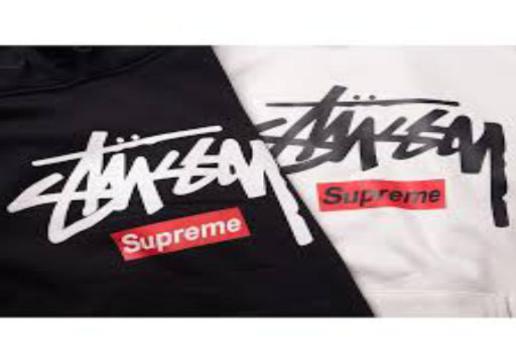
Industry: Clothes